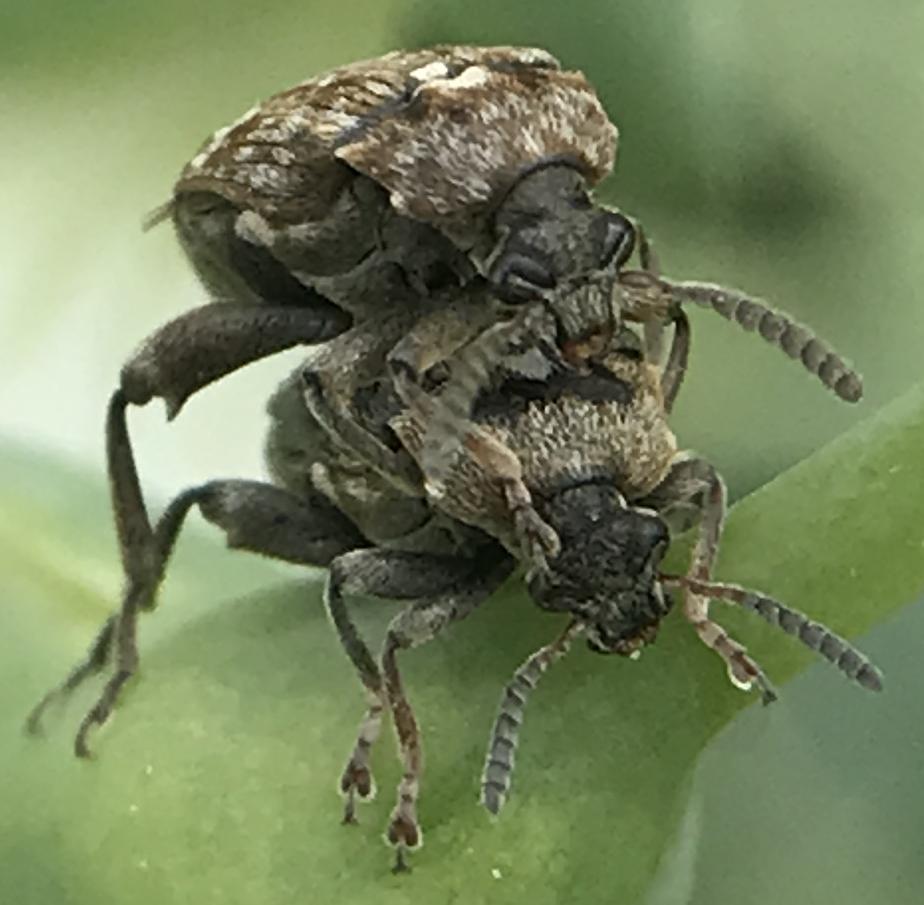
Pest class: pea_weevil